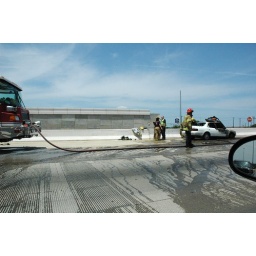
Please don't burn your car up in the middle of the highway when I'm trying to get to town!